Audubon/Downriver, Spokane

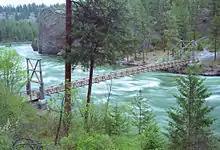
Suspension bridge in Riverside State Park, looking towards Audubon/Downriver.

Audubon/Downriver is defined by two areas of dramatically different topographical relief. The deep and steep gorge cut by the Spokane River defines the neighborhood's western boundary while most of the built-up area is located on a relatively flat tableland that slopes up gently to the northeast.